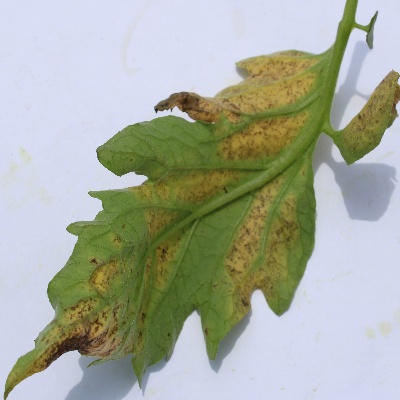
Crop: Tomato
Condition: leaf blight